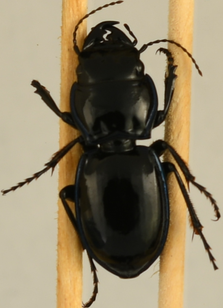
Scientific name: Pasimachus elongatus
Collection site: Central Plains Experimental Range NEON (CPER) (CPER), plot CPER_002